Adolfo Apolloni

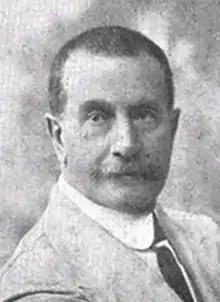
Adolfo Apolloni

Adolfo Apolloni (1 March 1855 – 19 October 1923) was an Italian sculptor. He was born in Rome, in what was then the Papal States. He attended the Accademia di San Luca. He participated in an international art exposition in Venice in 1899. He was mayor of Rome (1919–1920). He died in Rome, Kingdom of Italy.